Danish Golden Age

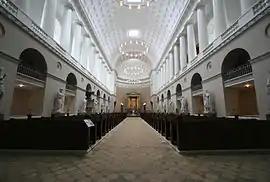
Cathedral Church of Our Lady, Copenhagen by C.F. Hansen (1829), statues by Bertel Thorvaldsen

During the Golden Age, Copenhagen in particular acquired a new look as architects inspired by neo-classicism repaired much of the damage caused by fire in 1795 and by the British bombardment of the city in 1807.